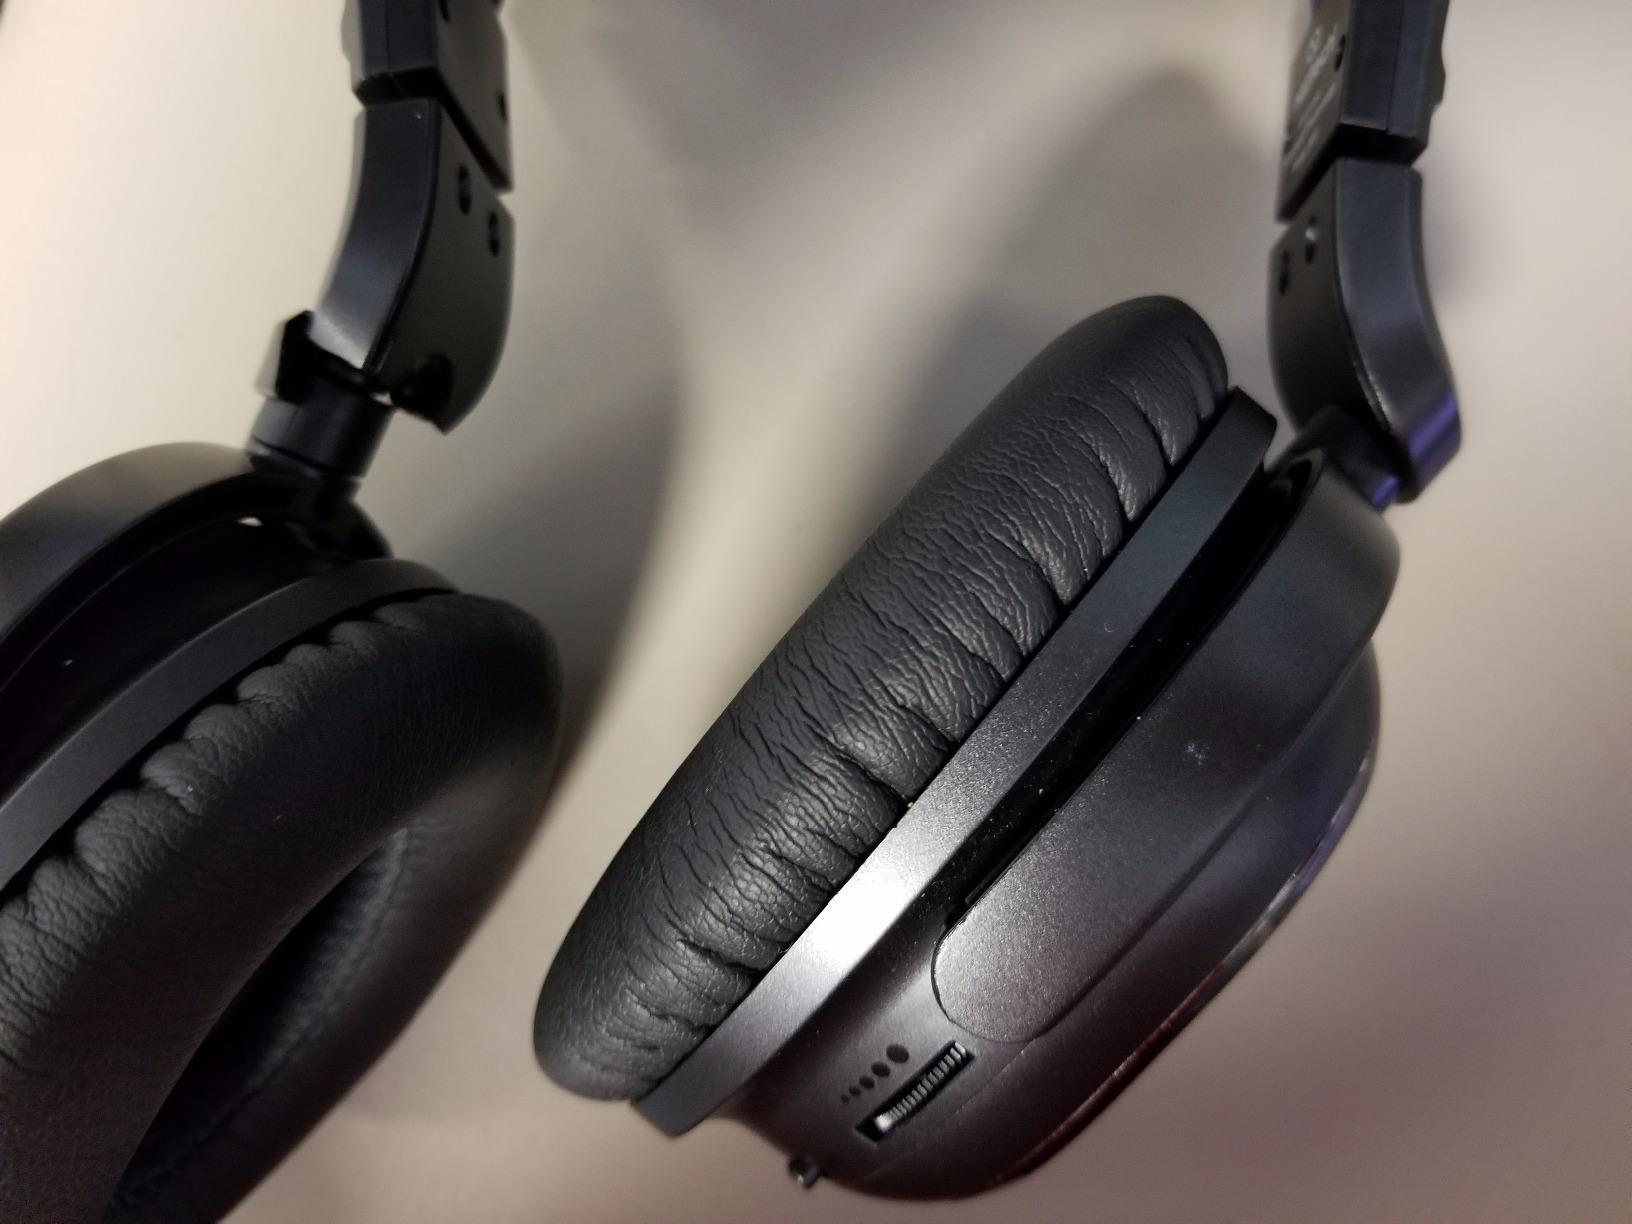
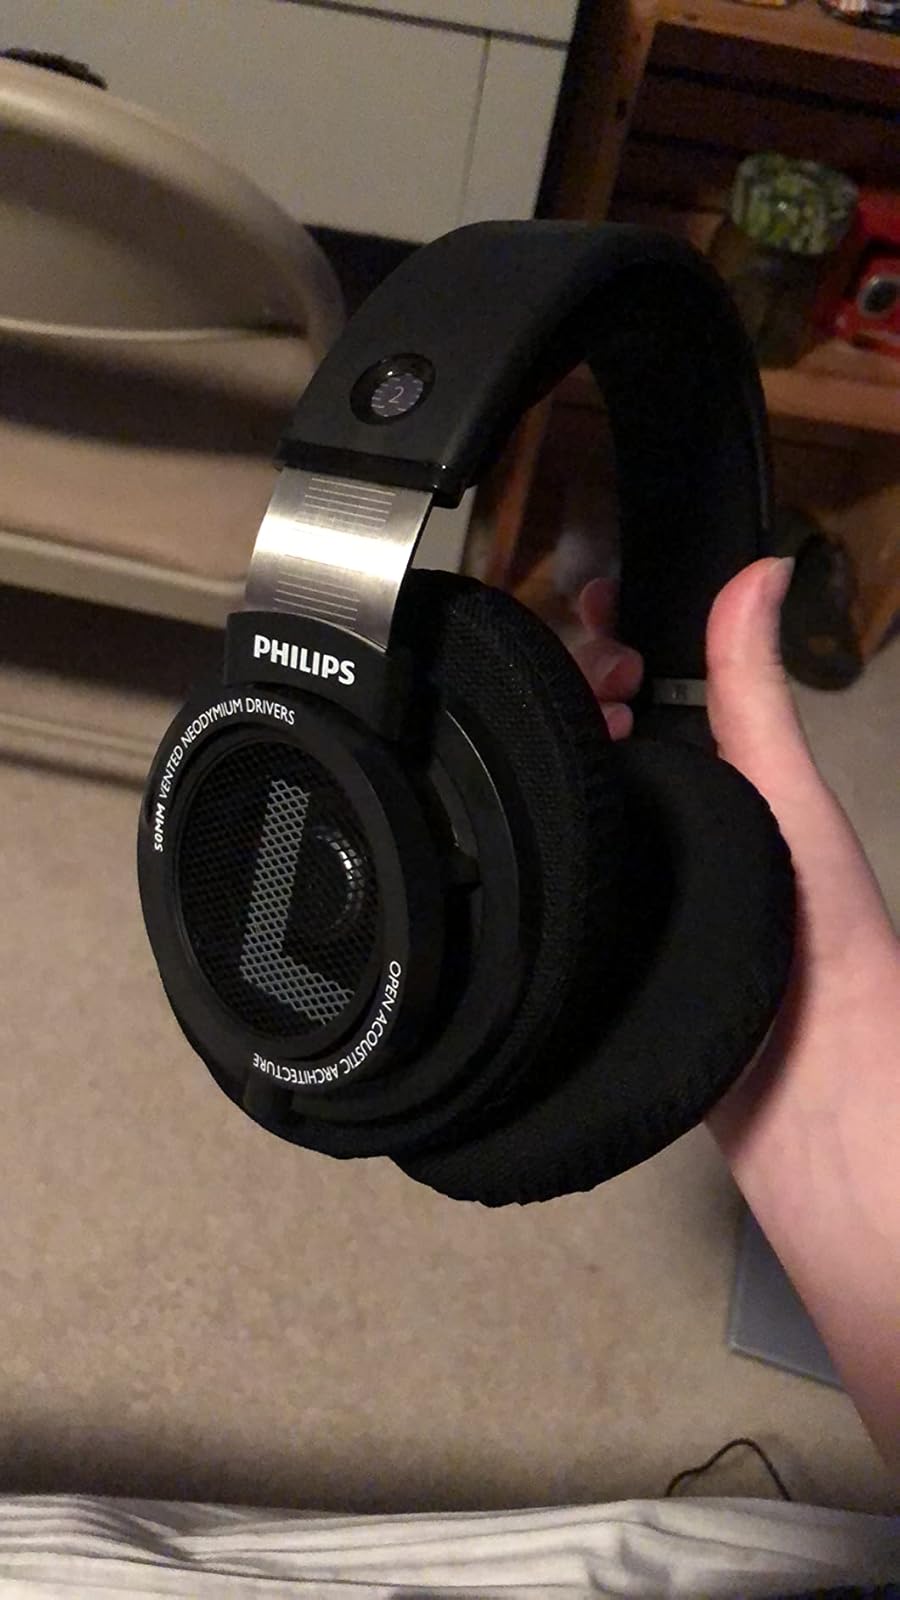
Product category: headphones
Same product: no